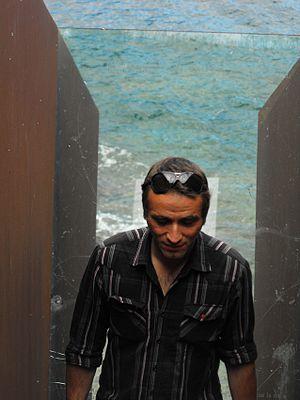
Ernesto Castillo à Port Bou
Ernesto Castillo est un poète et performeur allemand.